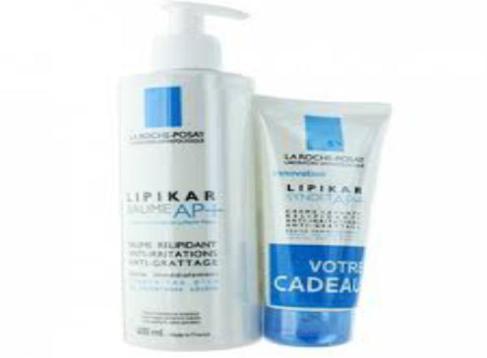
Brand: la roche-posay
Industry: Necessities